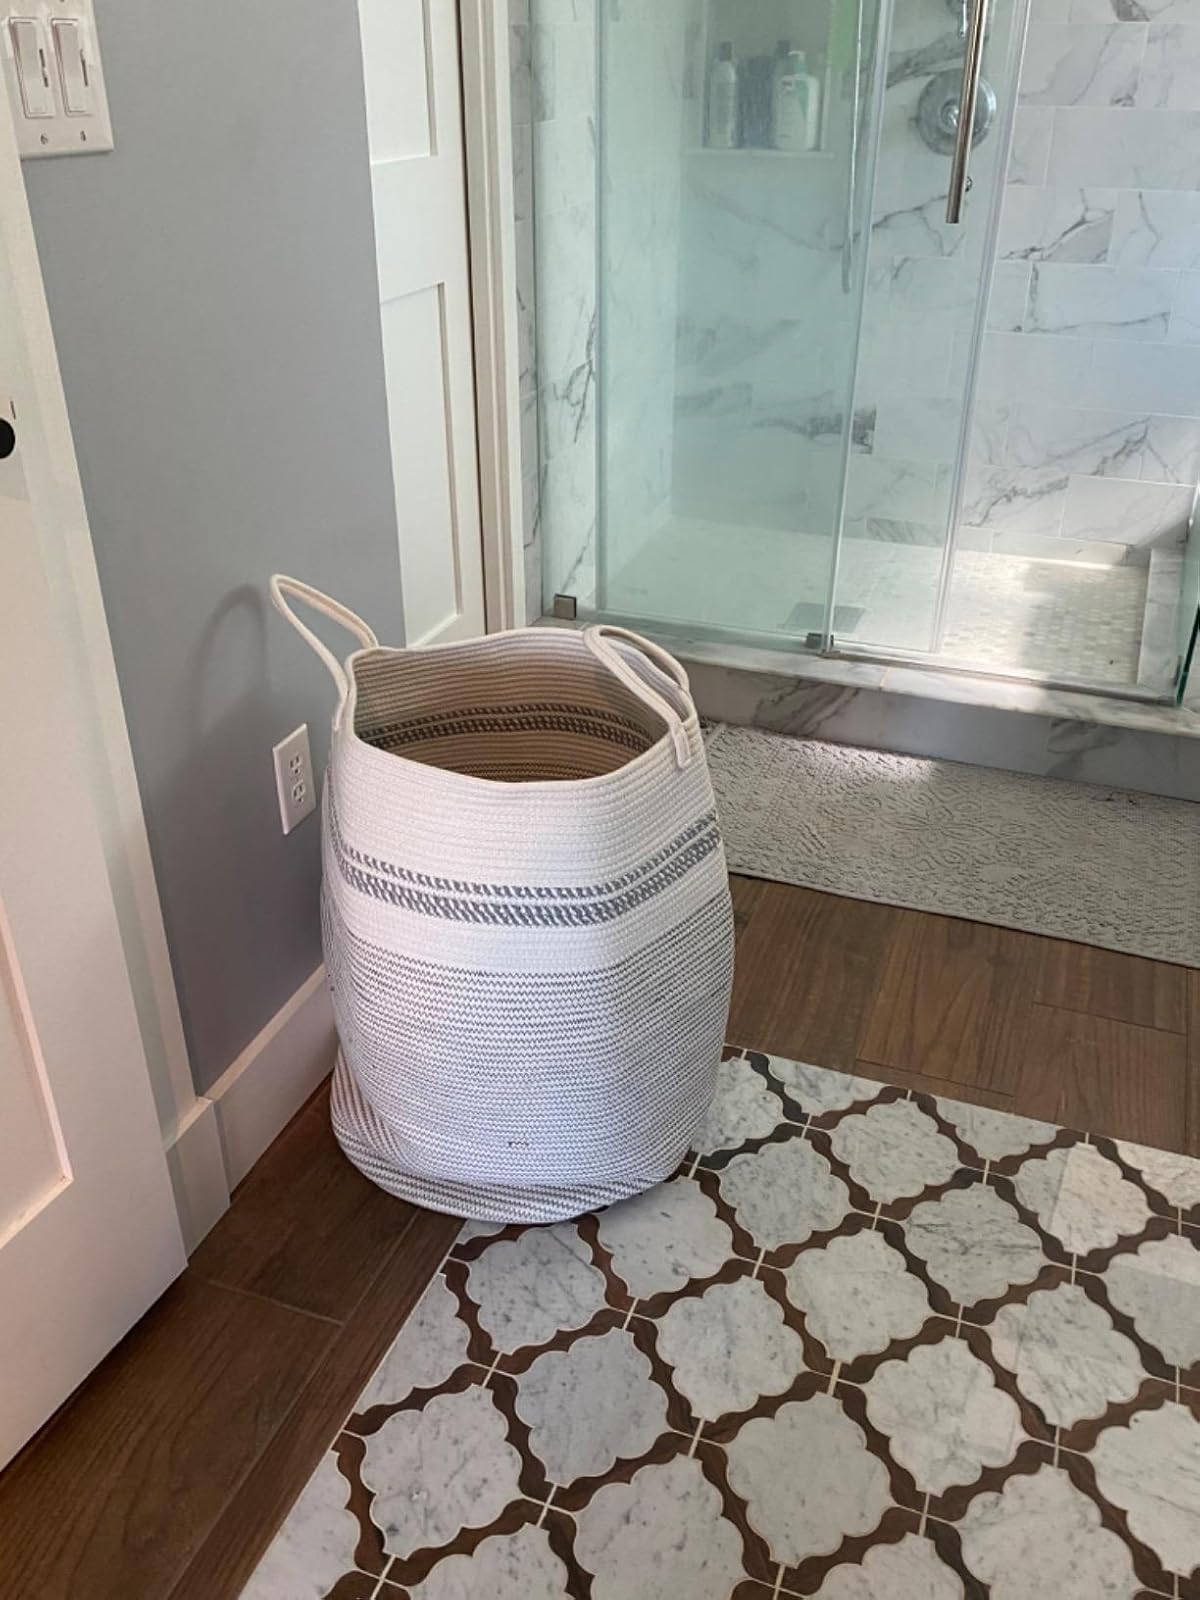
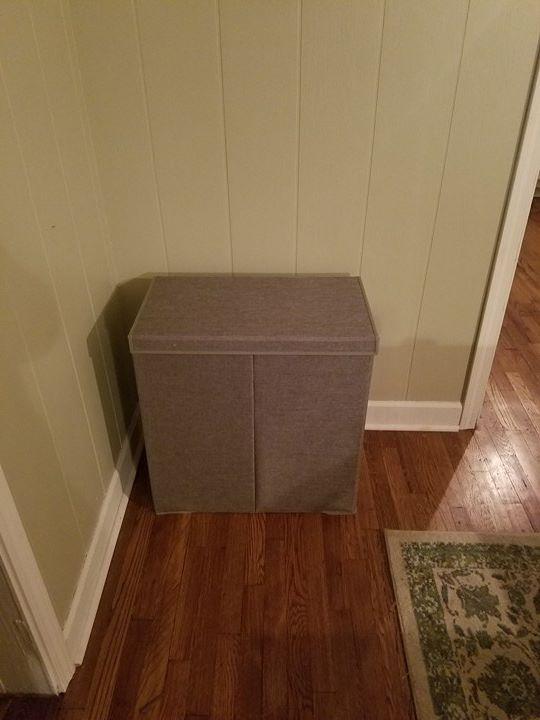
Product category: items_hamper
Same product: no